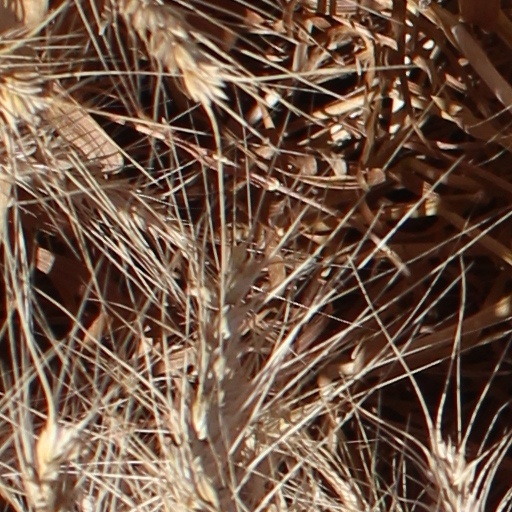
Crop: wheat